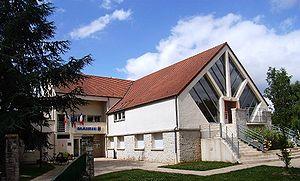
Ballainvilliers, l'hôtel de Ville
Ballainvilliers est une commune française située à vingt et un kilomètres au sud de Paris dans le département de l’Essonne en région Île-de-France.